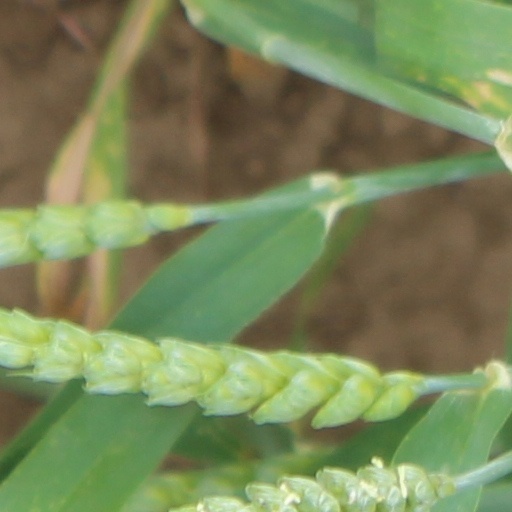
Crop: wheat